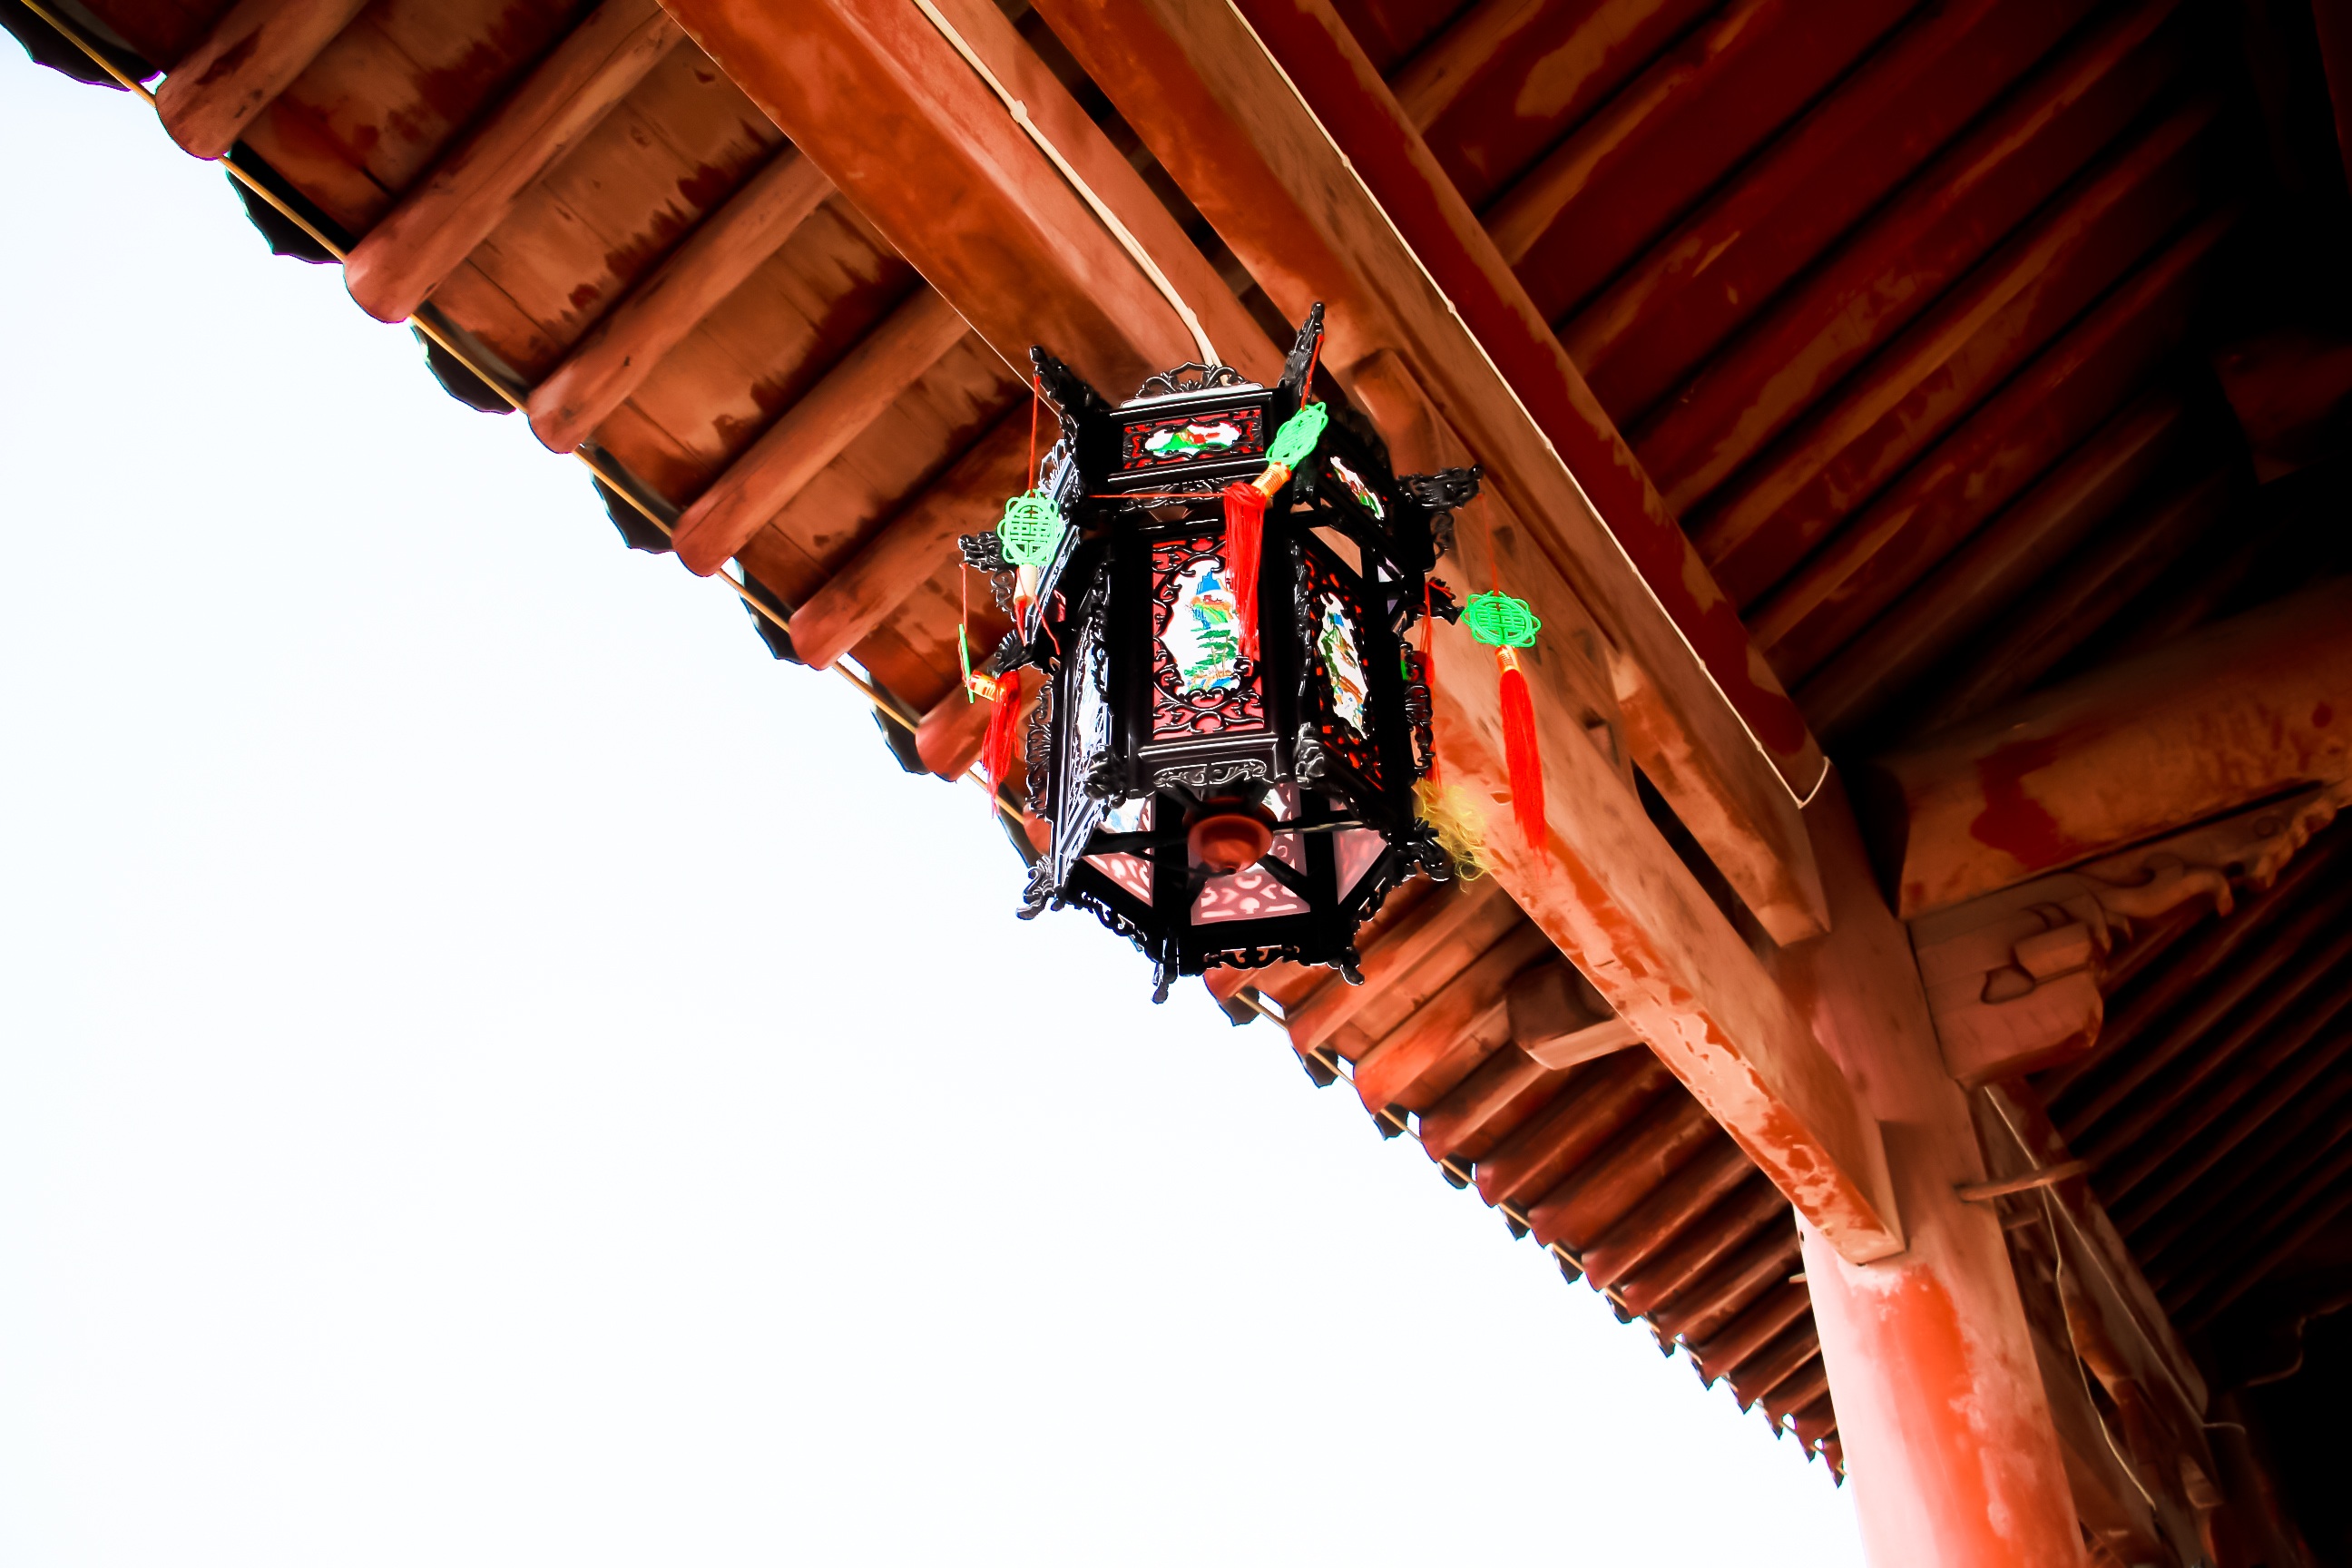
sky, wood, red, lamp, covered bridge, screenshot